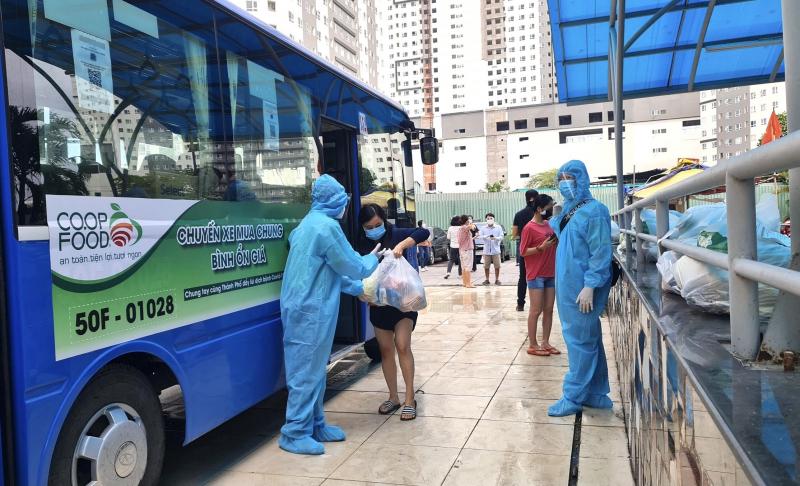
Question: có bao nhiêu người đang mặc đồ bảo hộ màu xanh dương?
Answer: có hai người đang mặc đồ bảo hộ màu xanh dương